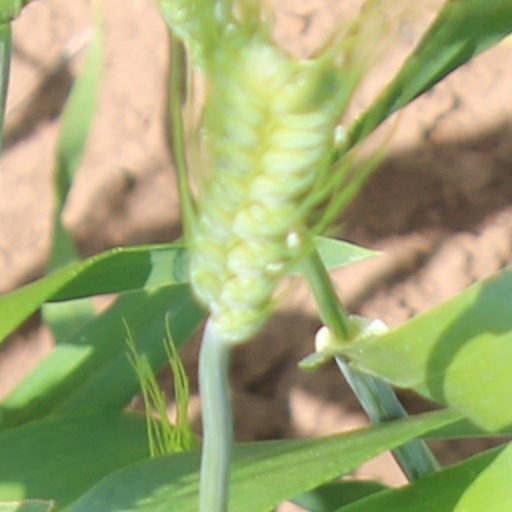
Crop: wheat